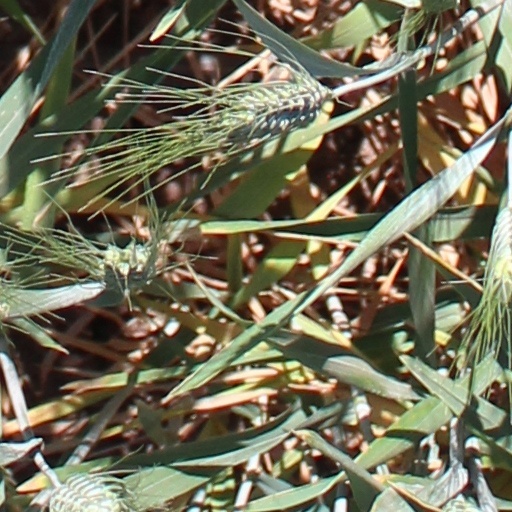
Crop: wheat